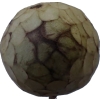
Label: cherimoya